Philip Sparke

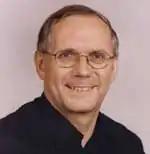
Philip Sparke (1991)

Philip Allen Sparke (born 29 December 1951) is an English composer and musician born in London, noted for his concert band and brass band music.